Chador

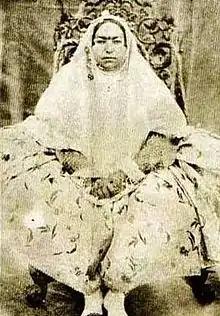
Malek Jahan Khanom, regent of Qajar Iran in 1848

A chador is an outer garment or open cloak worn by many women in the Persian-influenced countries of Iran, Afghanistan, Azerbaijan, Pakistan, and to a lesser extent Tajikistan, as well as in Shia communities in Iraq, Bahrain, Lebanon, India and Qatif in Saudi Arabia in public spaces or outdoors.